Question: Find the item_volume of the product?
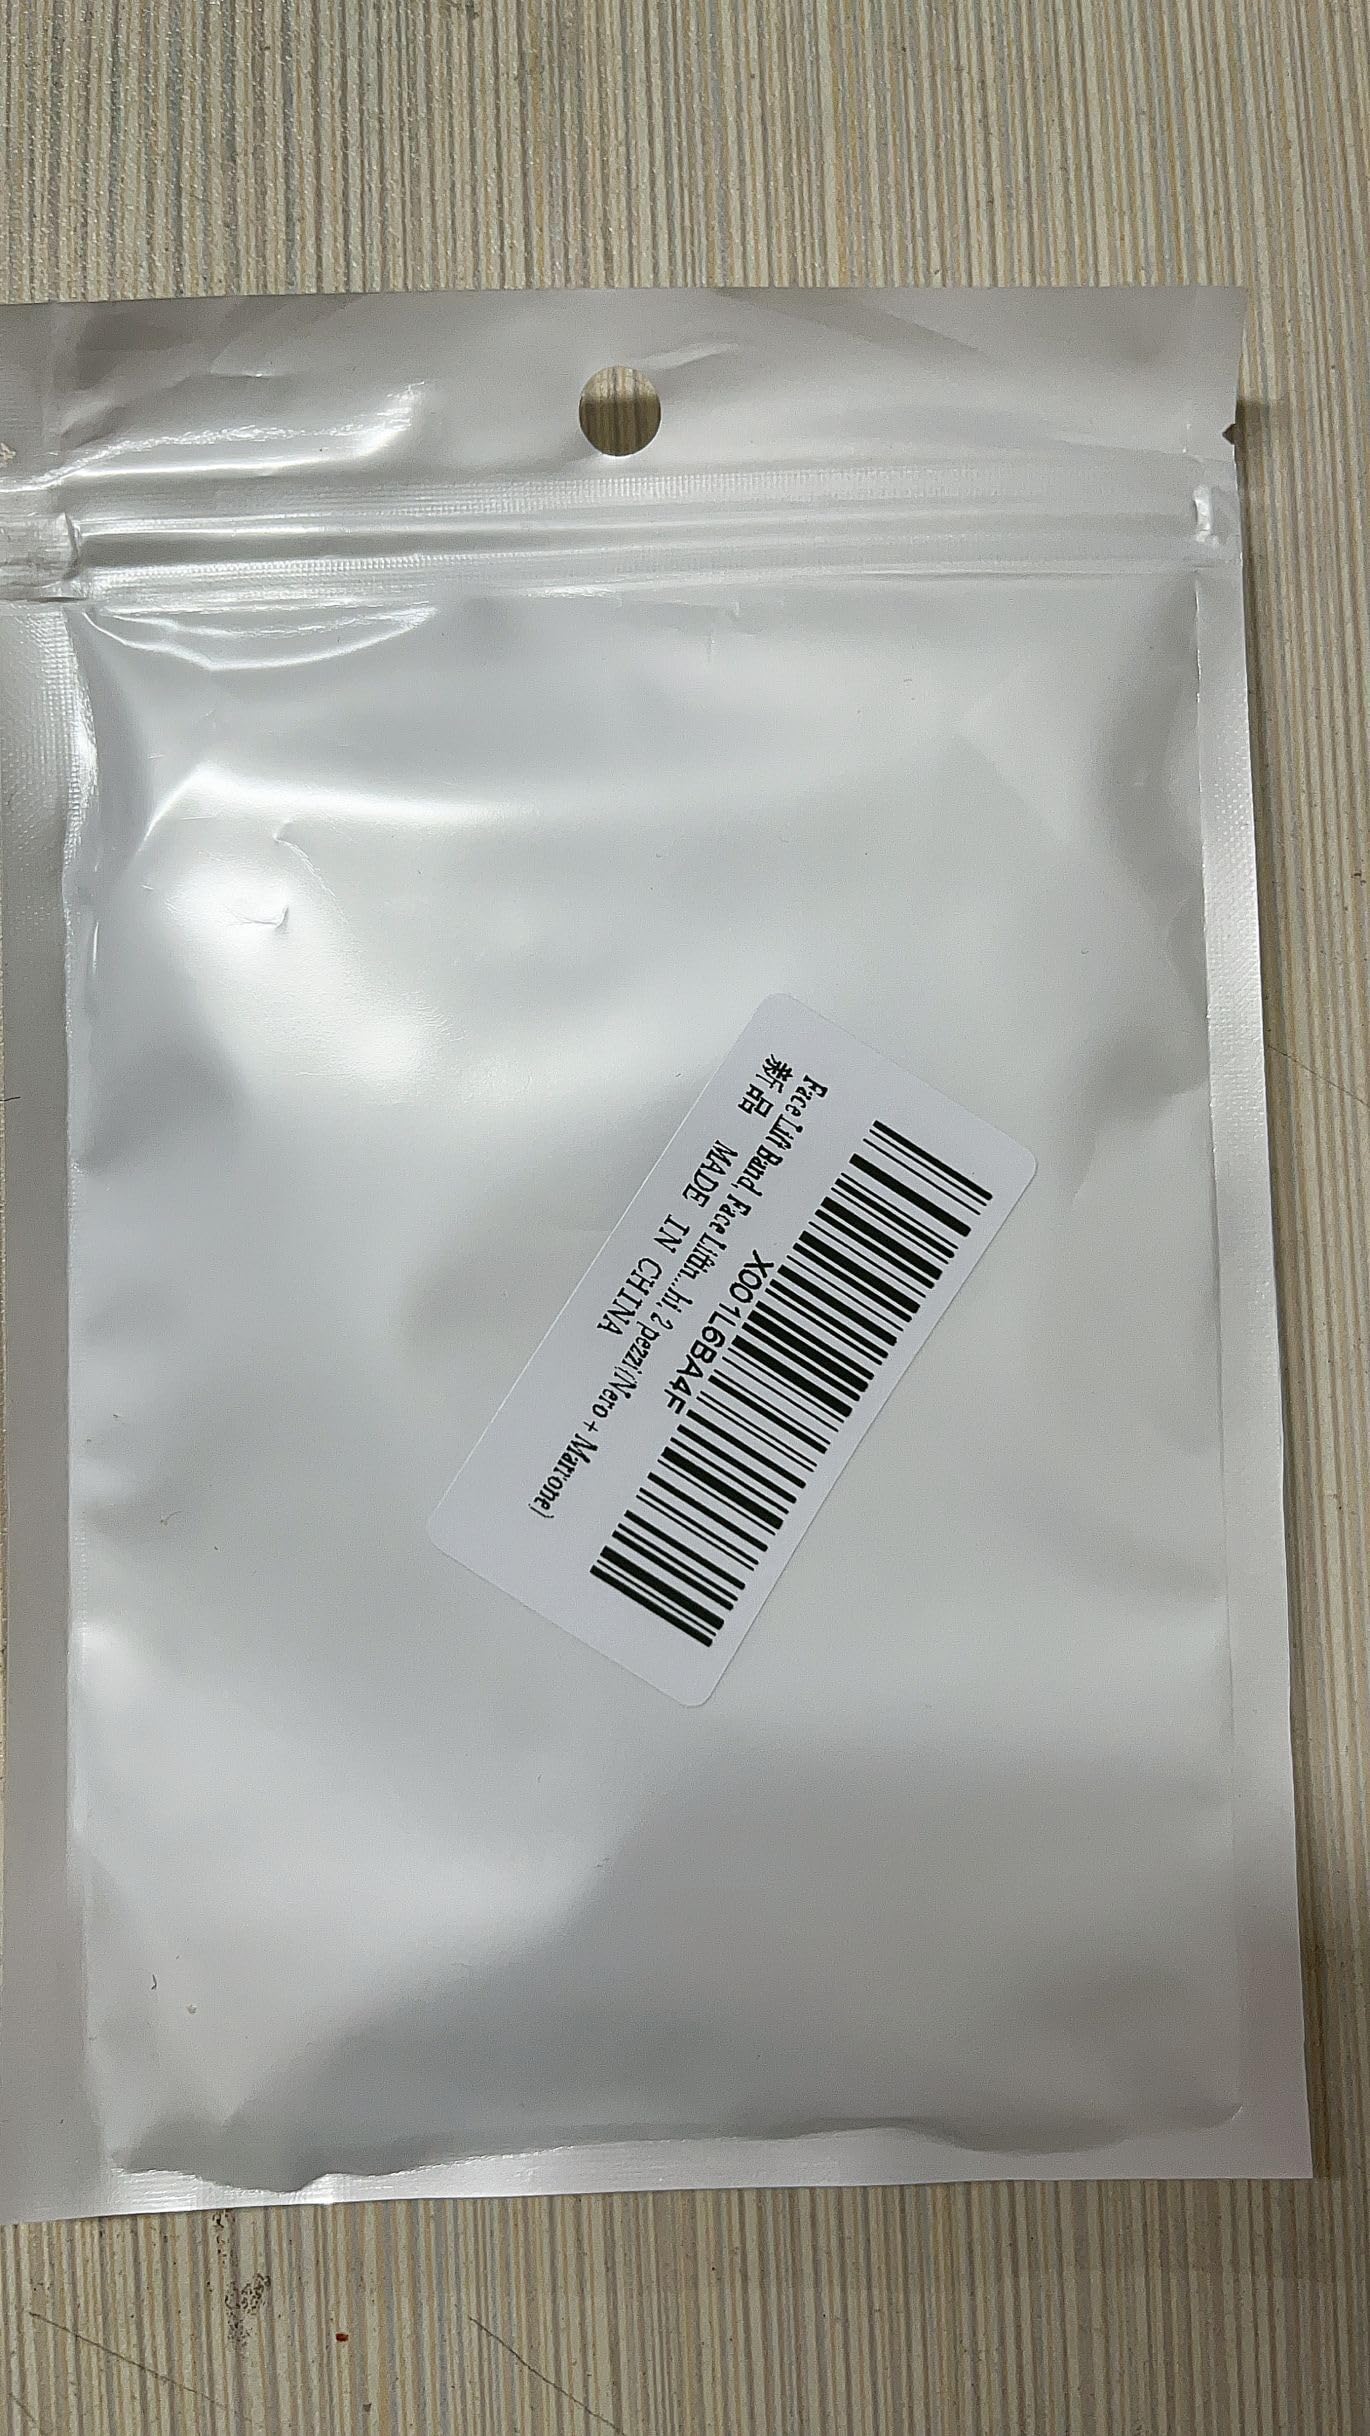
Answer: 1.0 litre